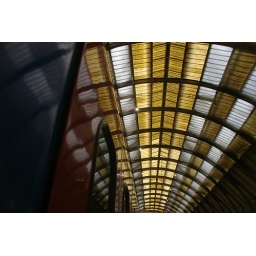
The roof of London Kings Cross railway station, partly reflected in the door of First Capital Connect unit 365517.